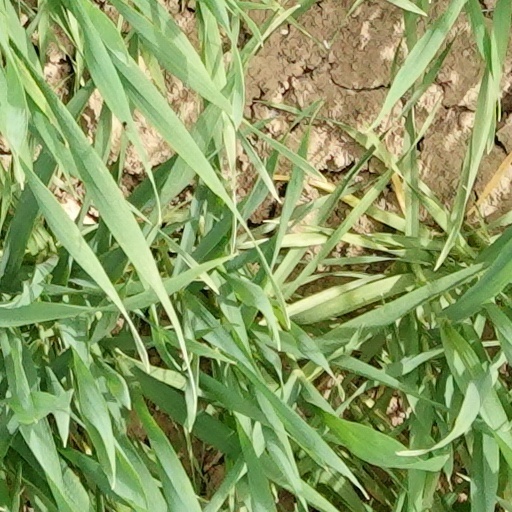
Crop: wheat